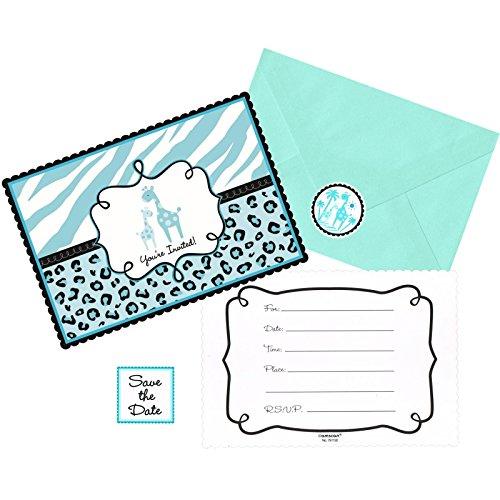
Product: Blue "You're Invited" Sweet Safari Invitation Postcards
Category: Health & Household | Household Supplies | Paper & Plastic | Disposable Plates, Bowls & Cutlery | Plates
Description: "You're Invited" blue giraffe illustration in leopard and zebra print invitation postcards.
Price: $7.66
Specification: ProductDimensions:6.7x4.7x4inches|ItemWeight:4.8ounces|ShippingWeight:6.4ounces(Viewshippingratesandpolicies)|DomesticShipping:ItemcanbeshippedwithinU.S.|InternationalShipping:ThisitemcanbeshippedtoselectcountriesoutsideoftheU.S.LearnMore|ASIN:B00M95LIBO|Itemmodelnumber:791132|Manufacturerrecommendedage:4-12years